WWV (radio station)

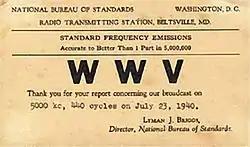
A 1940 QSL card for WWV

WWV identifies itself twice each hour, at 0 and 30 minutes past the hour. The text of the identification is as follows: